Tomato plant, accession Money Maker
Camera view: vertical (180 deg); turntable rotation: 330 degrees
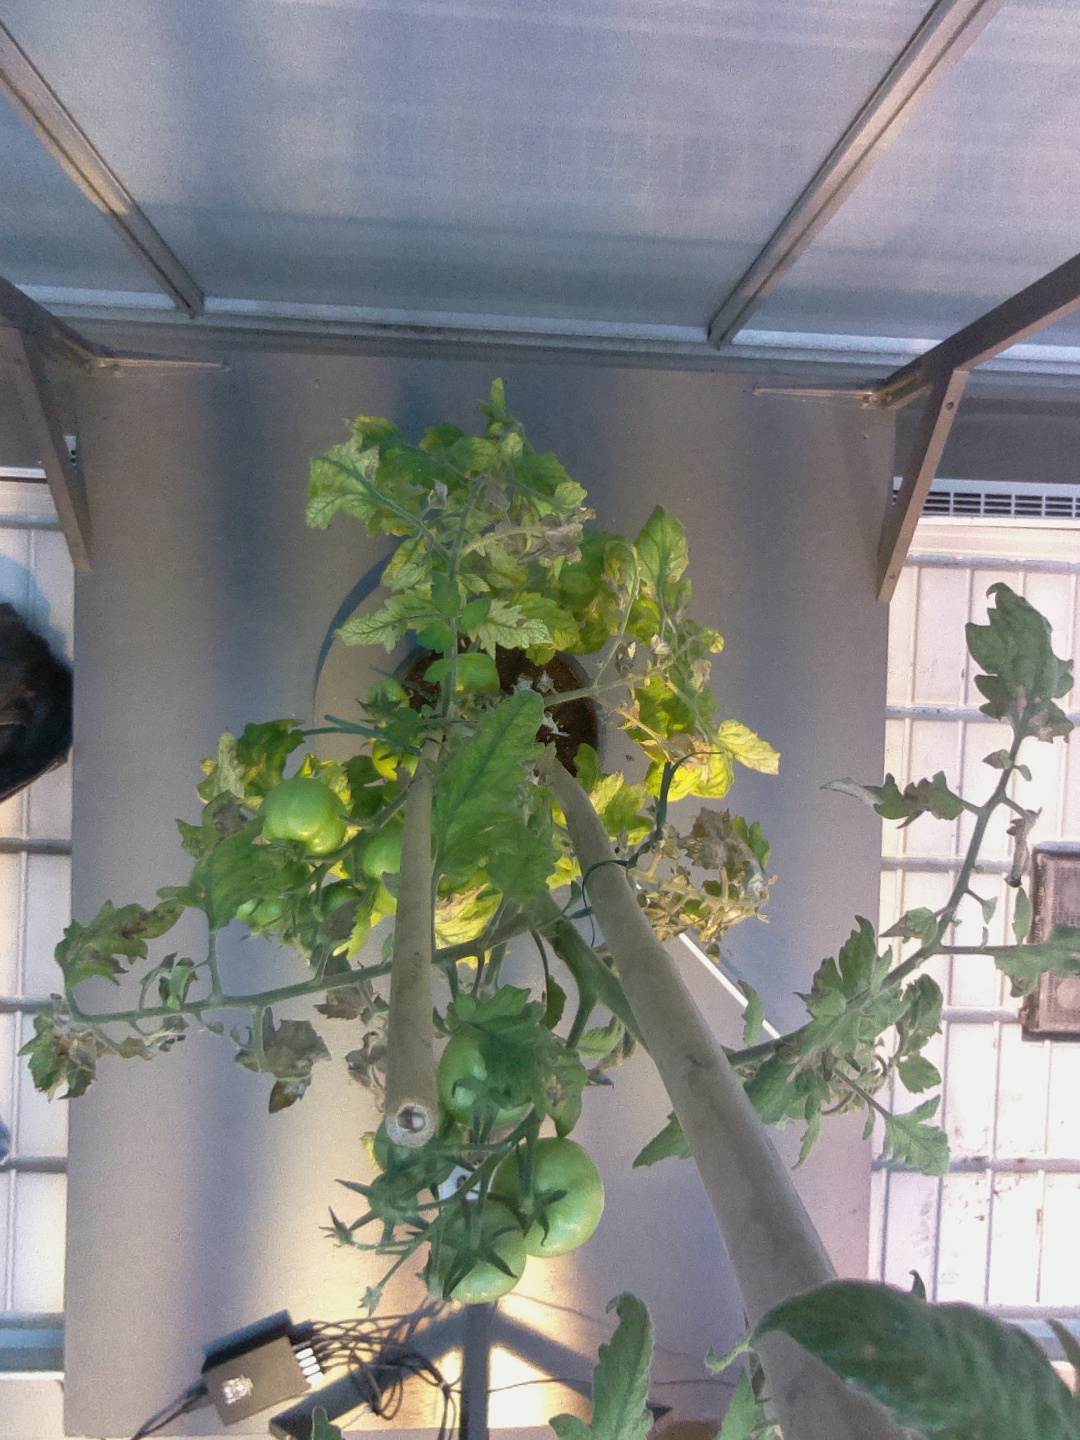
BBCH growth stage 75: 50%-60% of final fruit size